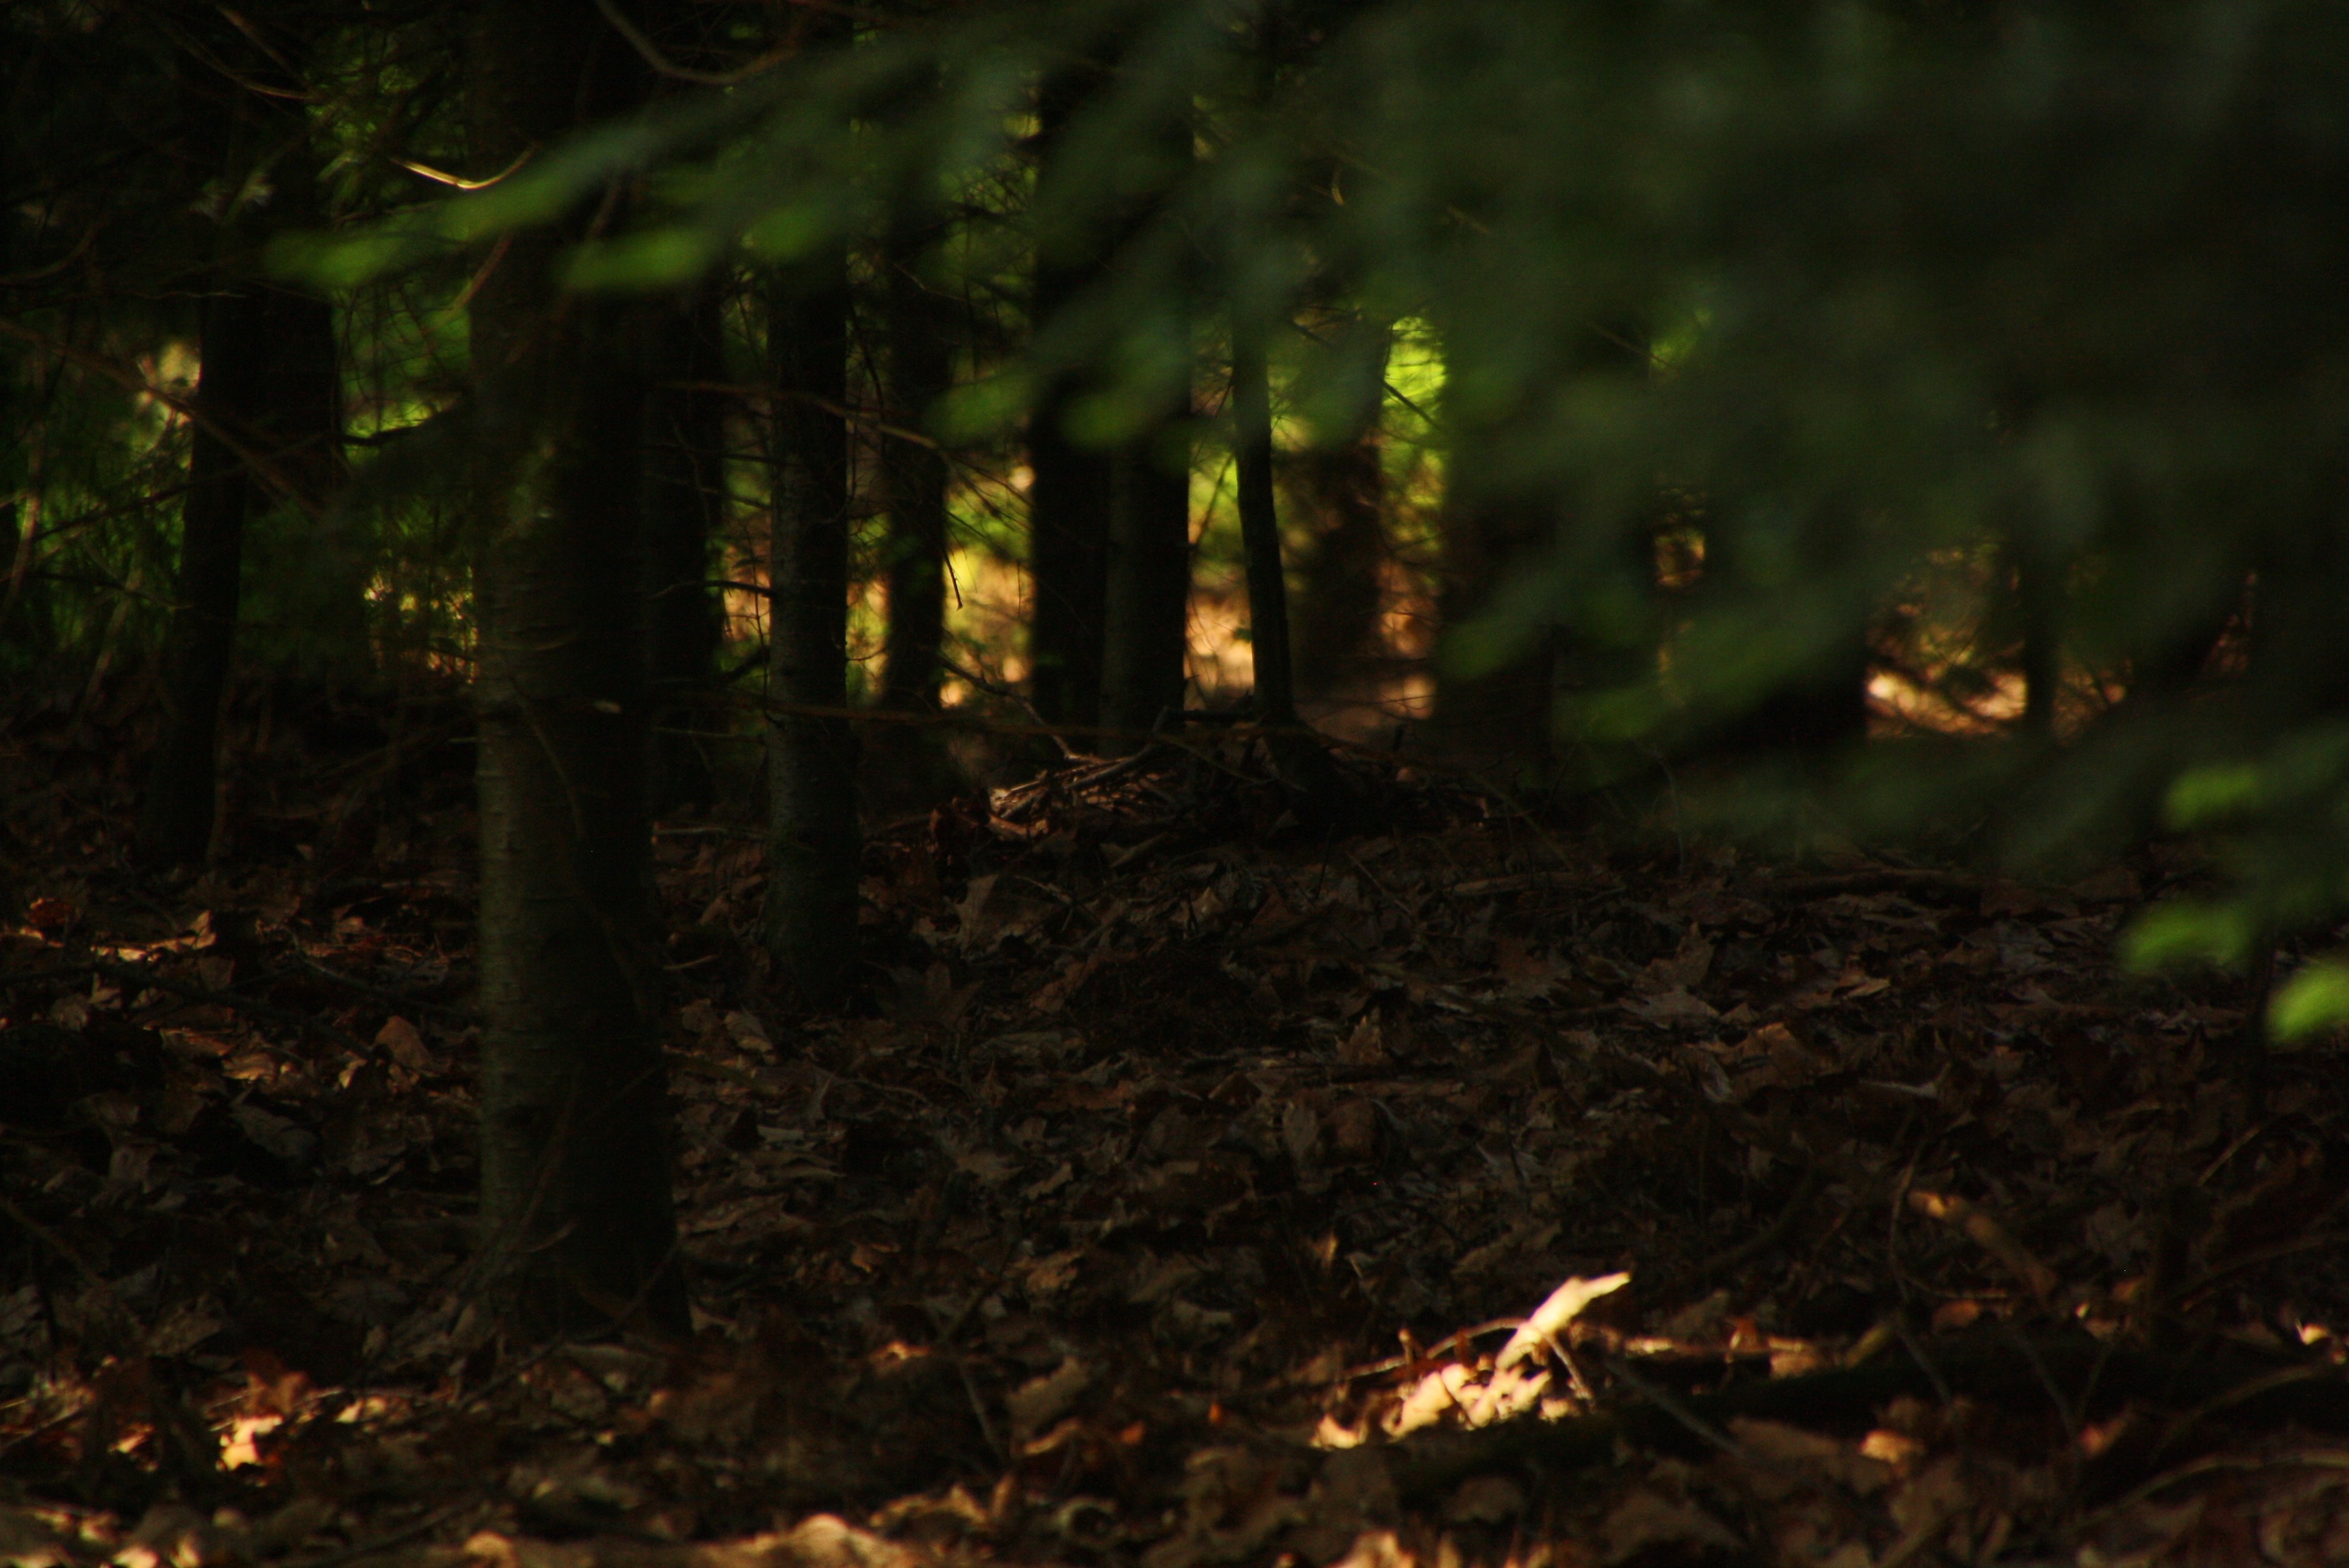
tree, nature, forest, light, night, sunlight, leaf, green, jungle, insect, autumn, soil, darkness, invertebrate, rainforest, woodland, habitat, beetle, natural environment